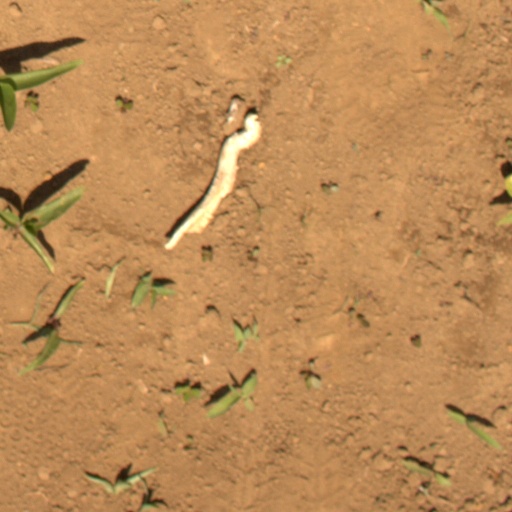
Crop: Jerusalem artichoke